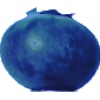
Label: Huckleberry 1